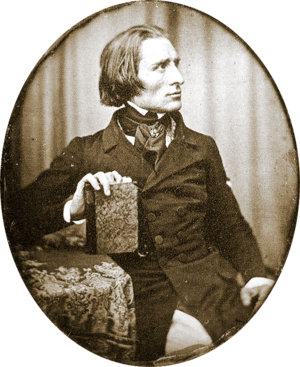
Franz Liszt est un compositeur, transcripteur et pianiste virtuose hongrois né le 22 octobre 1811 à Doborján, en Hongrie et mort le 31 juillet 1886 à Bayreuth, en Bavière.